Paul Marcarelli

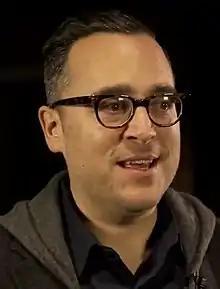
Marcarelli in 2015

Paul Marcarelli (born May 24, 1970) is an American actor. He is best known for being the ubiquitous "Test Man" character in commercials ("Can you hear me now?") for Verizon Wireless from 2002 to 2011. He appeared in all of his Verizon commercials wearing a gray Verizon jacket and his own horn-rimmed glasses.